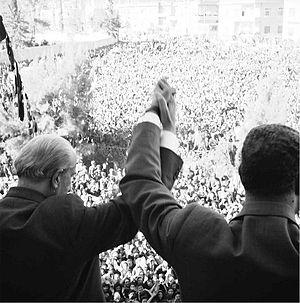
1958 est une année commune commençant un mercredi.